Kinugawa-Kōen Station

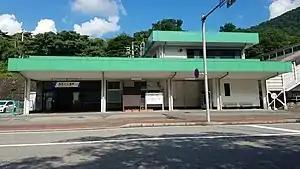
Kinugawa-Kōen Station in August 2021

is a railway station in the city of Nikkō, Tochigi, Japan, operated by the private railway operator Tobu Railway. The station is numbered "TN-57".